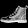
Label: Ankle boot